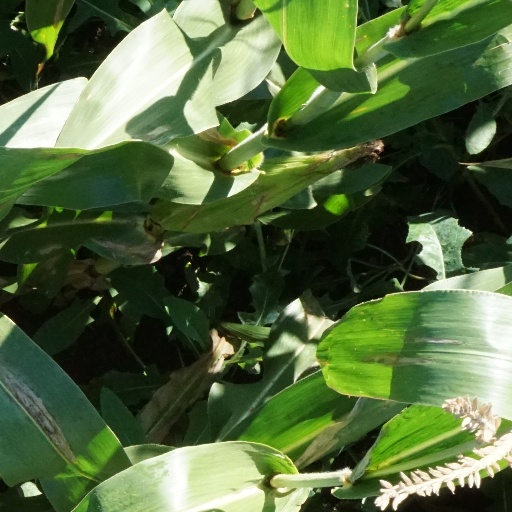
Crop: maize; corn